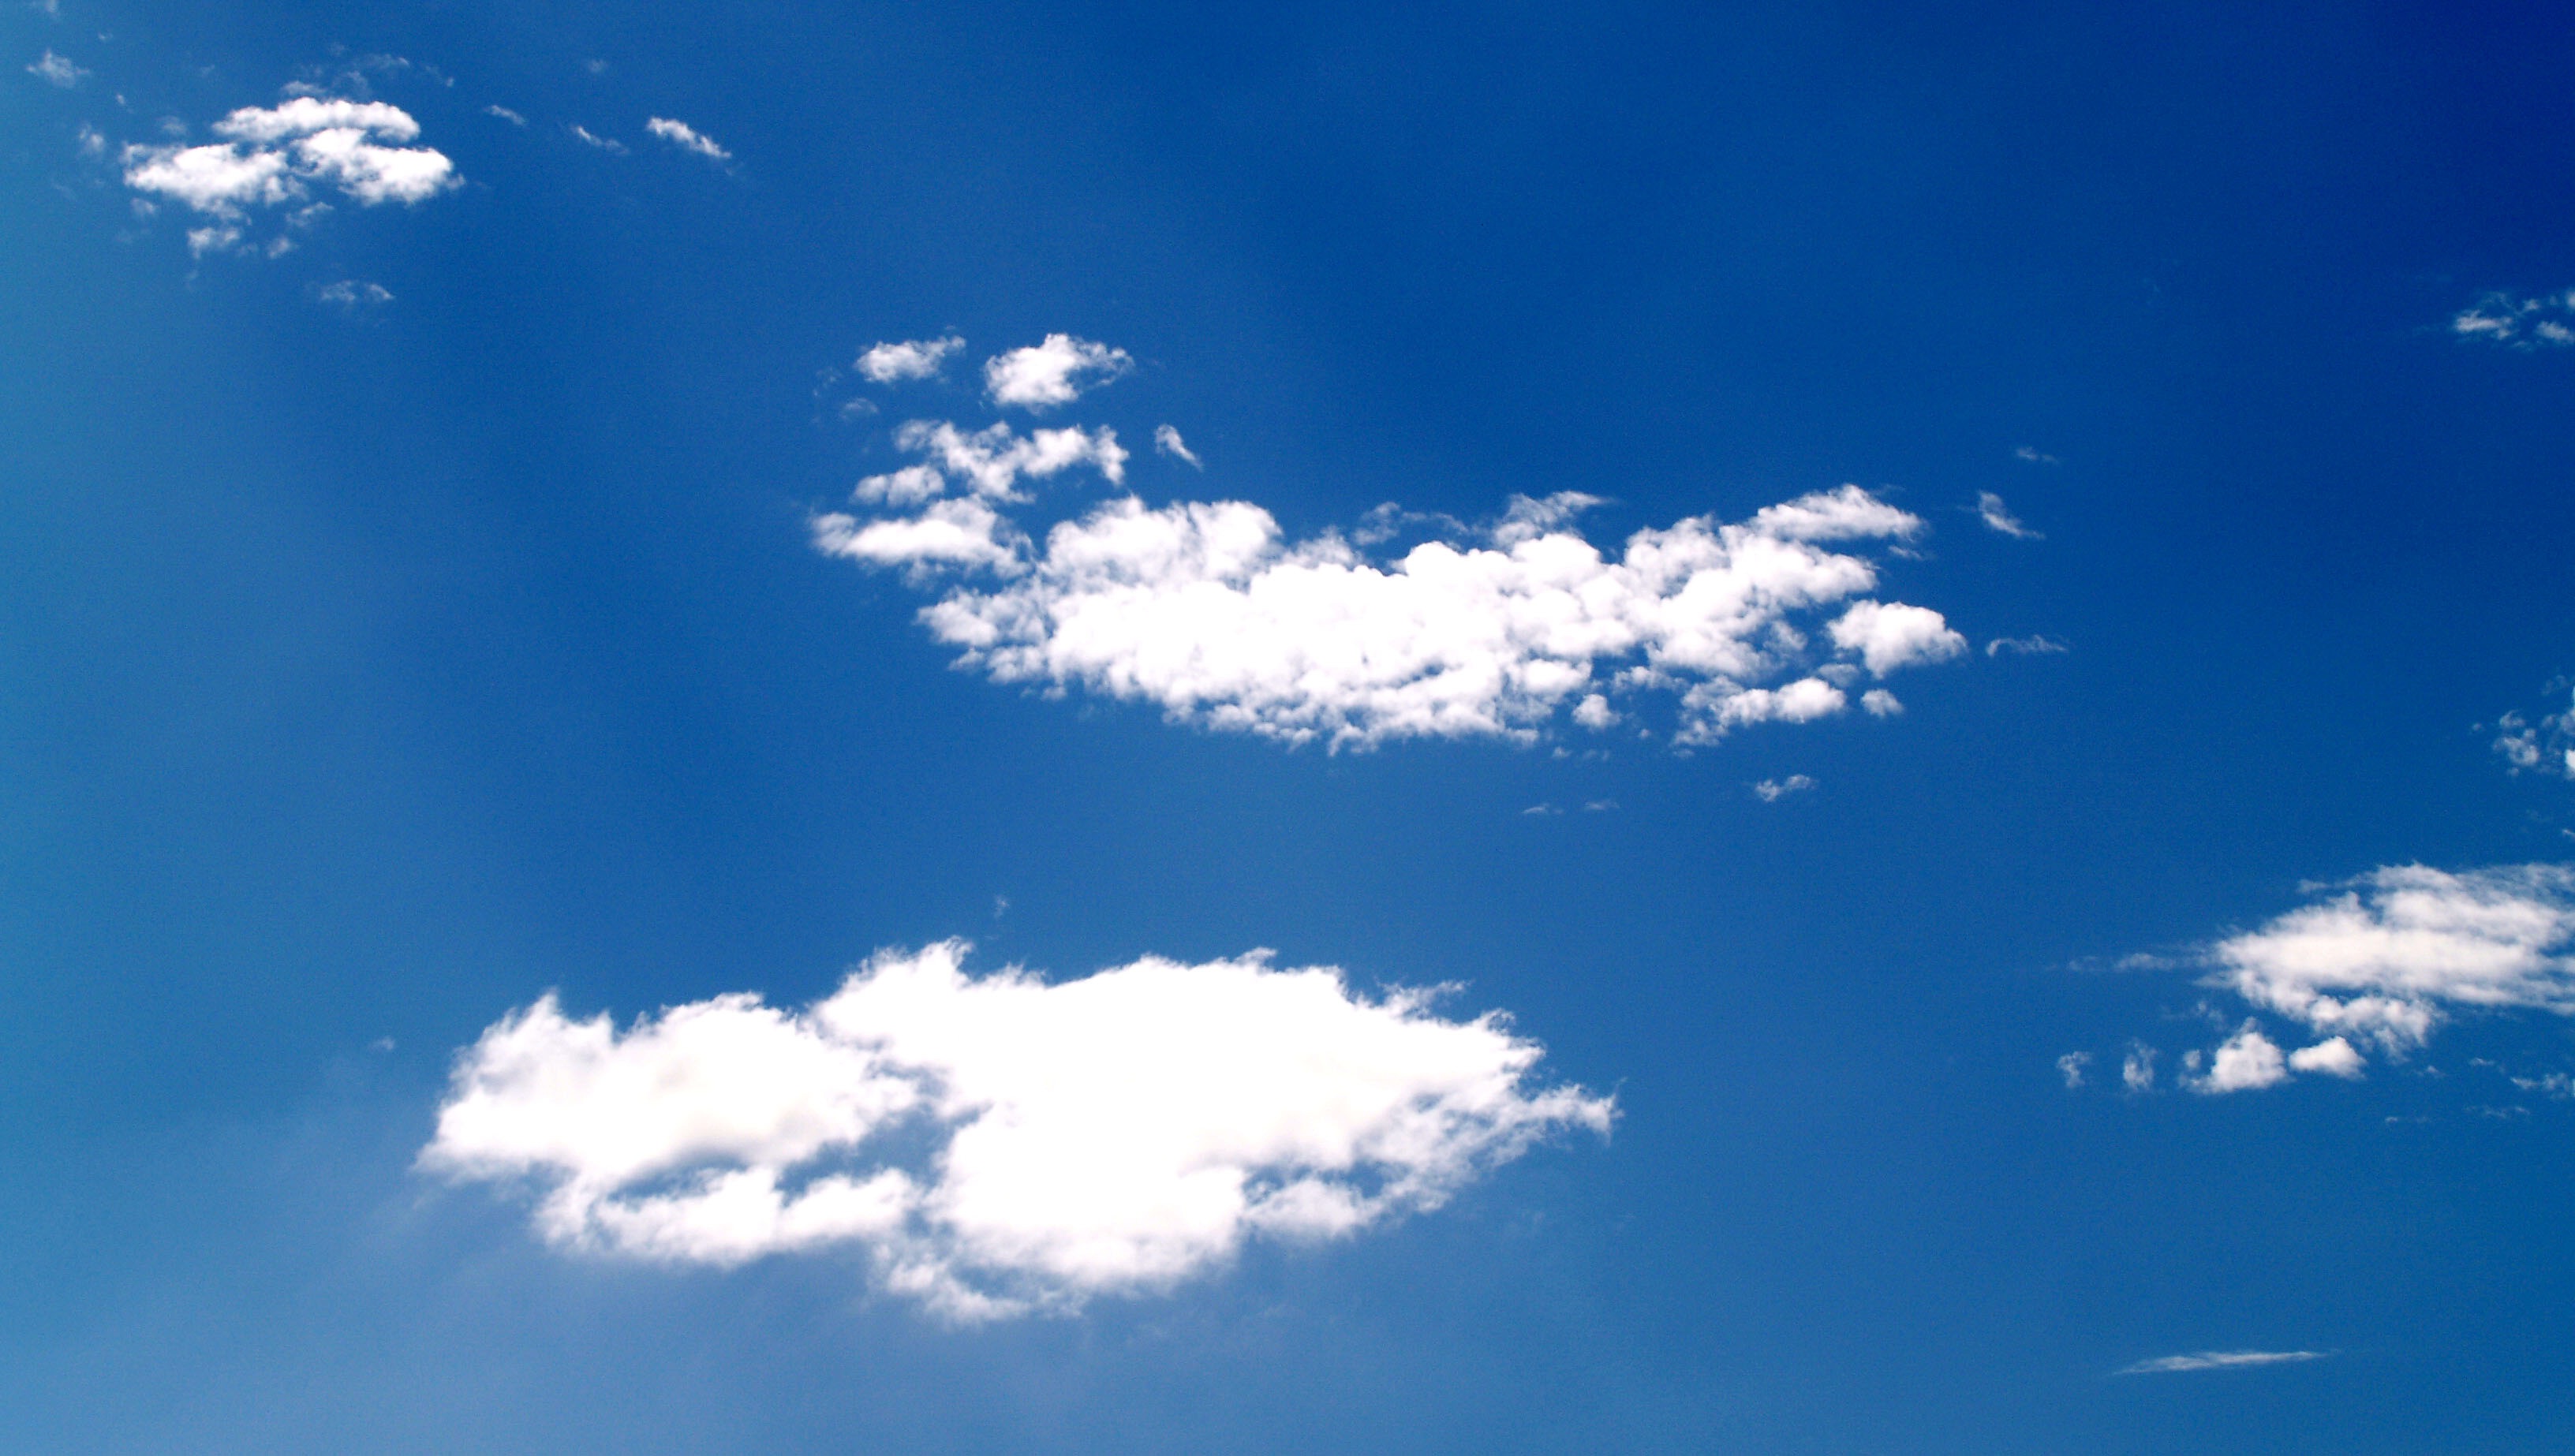
nature, outdoor, horizon, light, abstract, cloud, sky, white, sunlight, cloudy, air, atmosphere, summer, daytime, environment, pattern, spring, high, fluffy, heaven, scenic, color, natural, weather, cumulus, blue, cloudscape, blue sky, sunny, clouds, background, design, daylight, bright, wallpaper, beauty, beautiful, day, backdrop, sky clouds, white clouds, meteorological phenomenon, sky background, atmosphere of earth